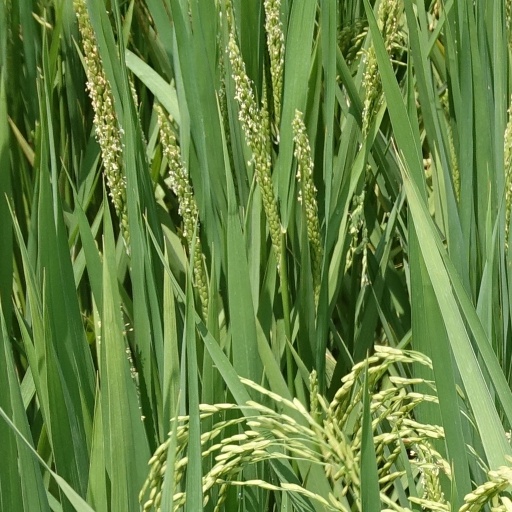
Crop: rice